Badstuestræde 7

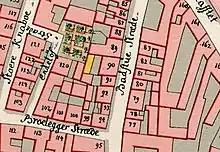
No. 80 and No. 81 seen on Gedde's district map of Snaren's Quarter from 1757

The site was in the late 17th century made up of two separate properties. One of them was as No. 94, in Snaren's Quarter (Snarens Kvarter) owned by shoemaker Iver Jørgensen. The other one was as No. 95, owned by Anders Jonsen's widow.